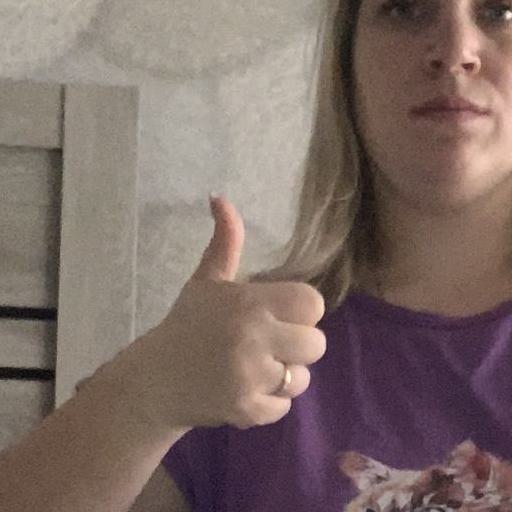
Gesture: like